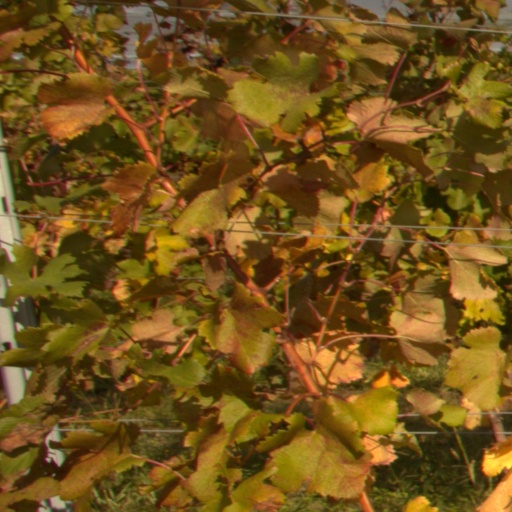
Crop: grape